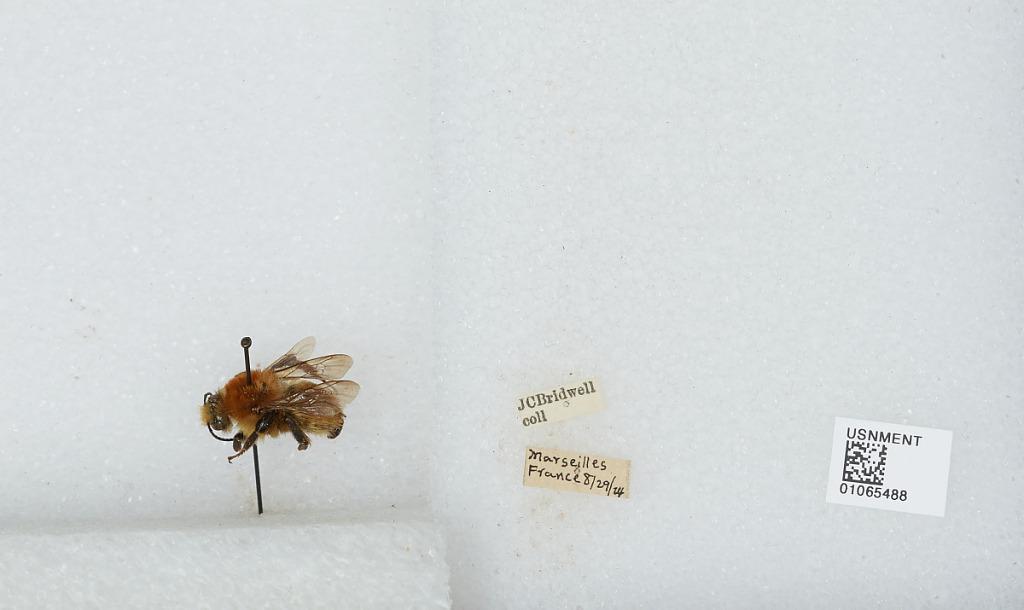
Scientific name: Bombus sp.
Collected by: J. Bridwell
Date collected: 1924-8-29
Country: France
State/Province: Provence-Alpes-Côte d'Azur
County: Bouches-du-Rhône
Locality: Marseille
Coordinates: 43.3019, 5.3747